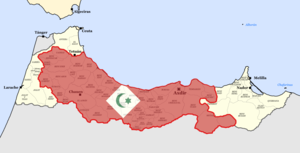
Rifrepublikken
Rifrepublikkens placering
Rifrepublikken eller Rif-stammernes konføderale republik, var en oprørsrepublik imod det spanske kolonistyre i Rif i det nordlige Marokko i den første halvdel af 1920'erne. Den blev grundlagt i september 1921, da befolkningen i Rif gjorde oprør og erklærede sig for selvstændig både fra det spanske styre og fra den marokkanske sultan Yūsuf af Marokko.